Jeanne Calment

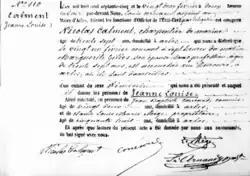
Birth certificate of Jeanne Calment

Calment was born on 21 February 1875 in Arles, Bouches-du-Rhône, Provence. Some of her close family members also had above-average lifespans. Her older brother, François (1865–1962), lived to the age of 97; her father, Nicolas (1837–1931), who was a shipbuilder, lived to be 93 years of age; and her mother, Marguerite Gilles (1838–1924), who was from a family of millers, lived to be 86 years of age.